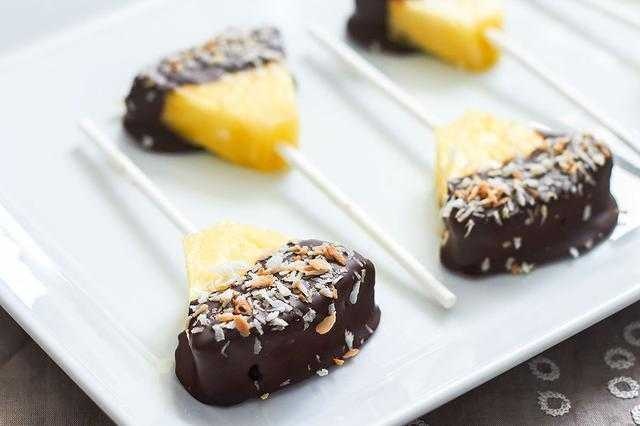
Label: Pineapple